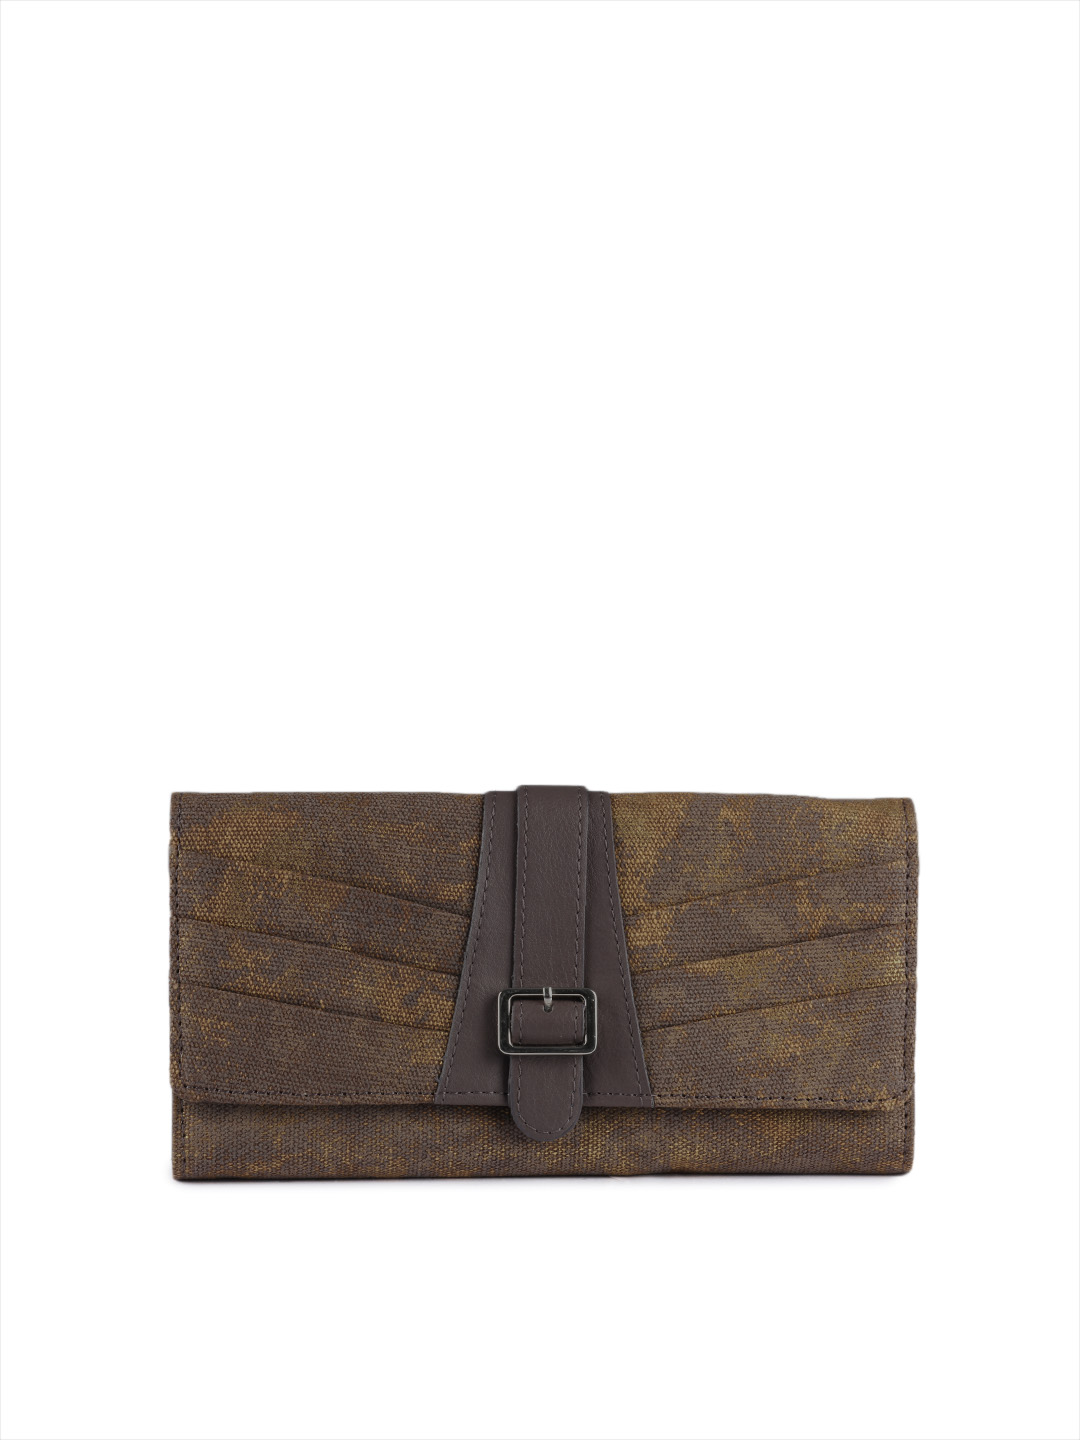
Baggit Women Brown Bonkers Dhamal Wallet
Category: Accessories / Wallets / Wallets
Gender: Women
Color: Brown
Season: Fall 2012
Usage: Casual